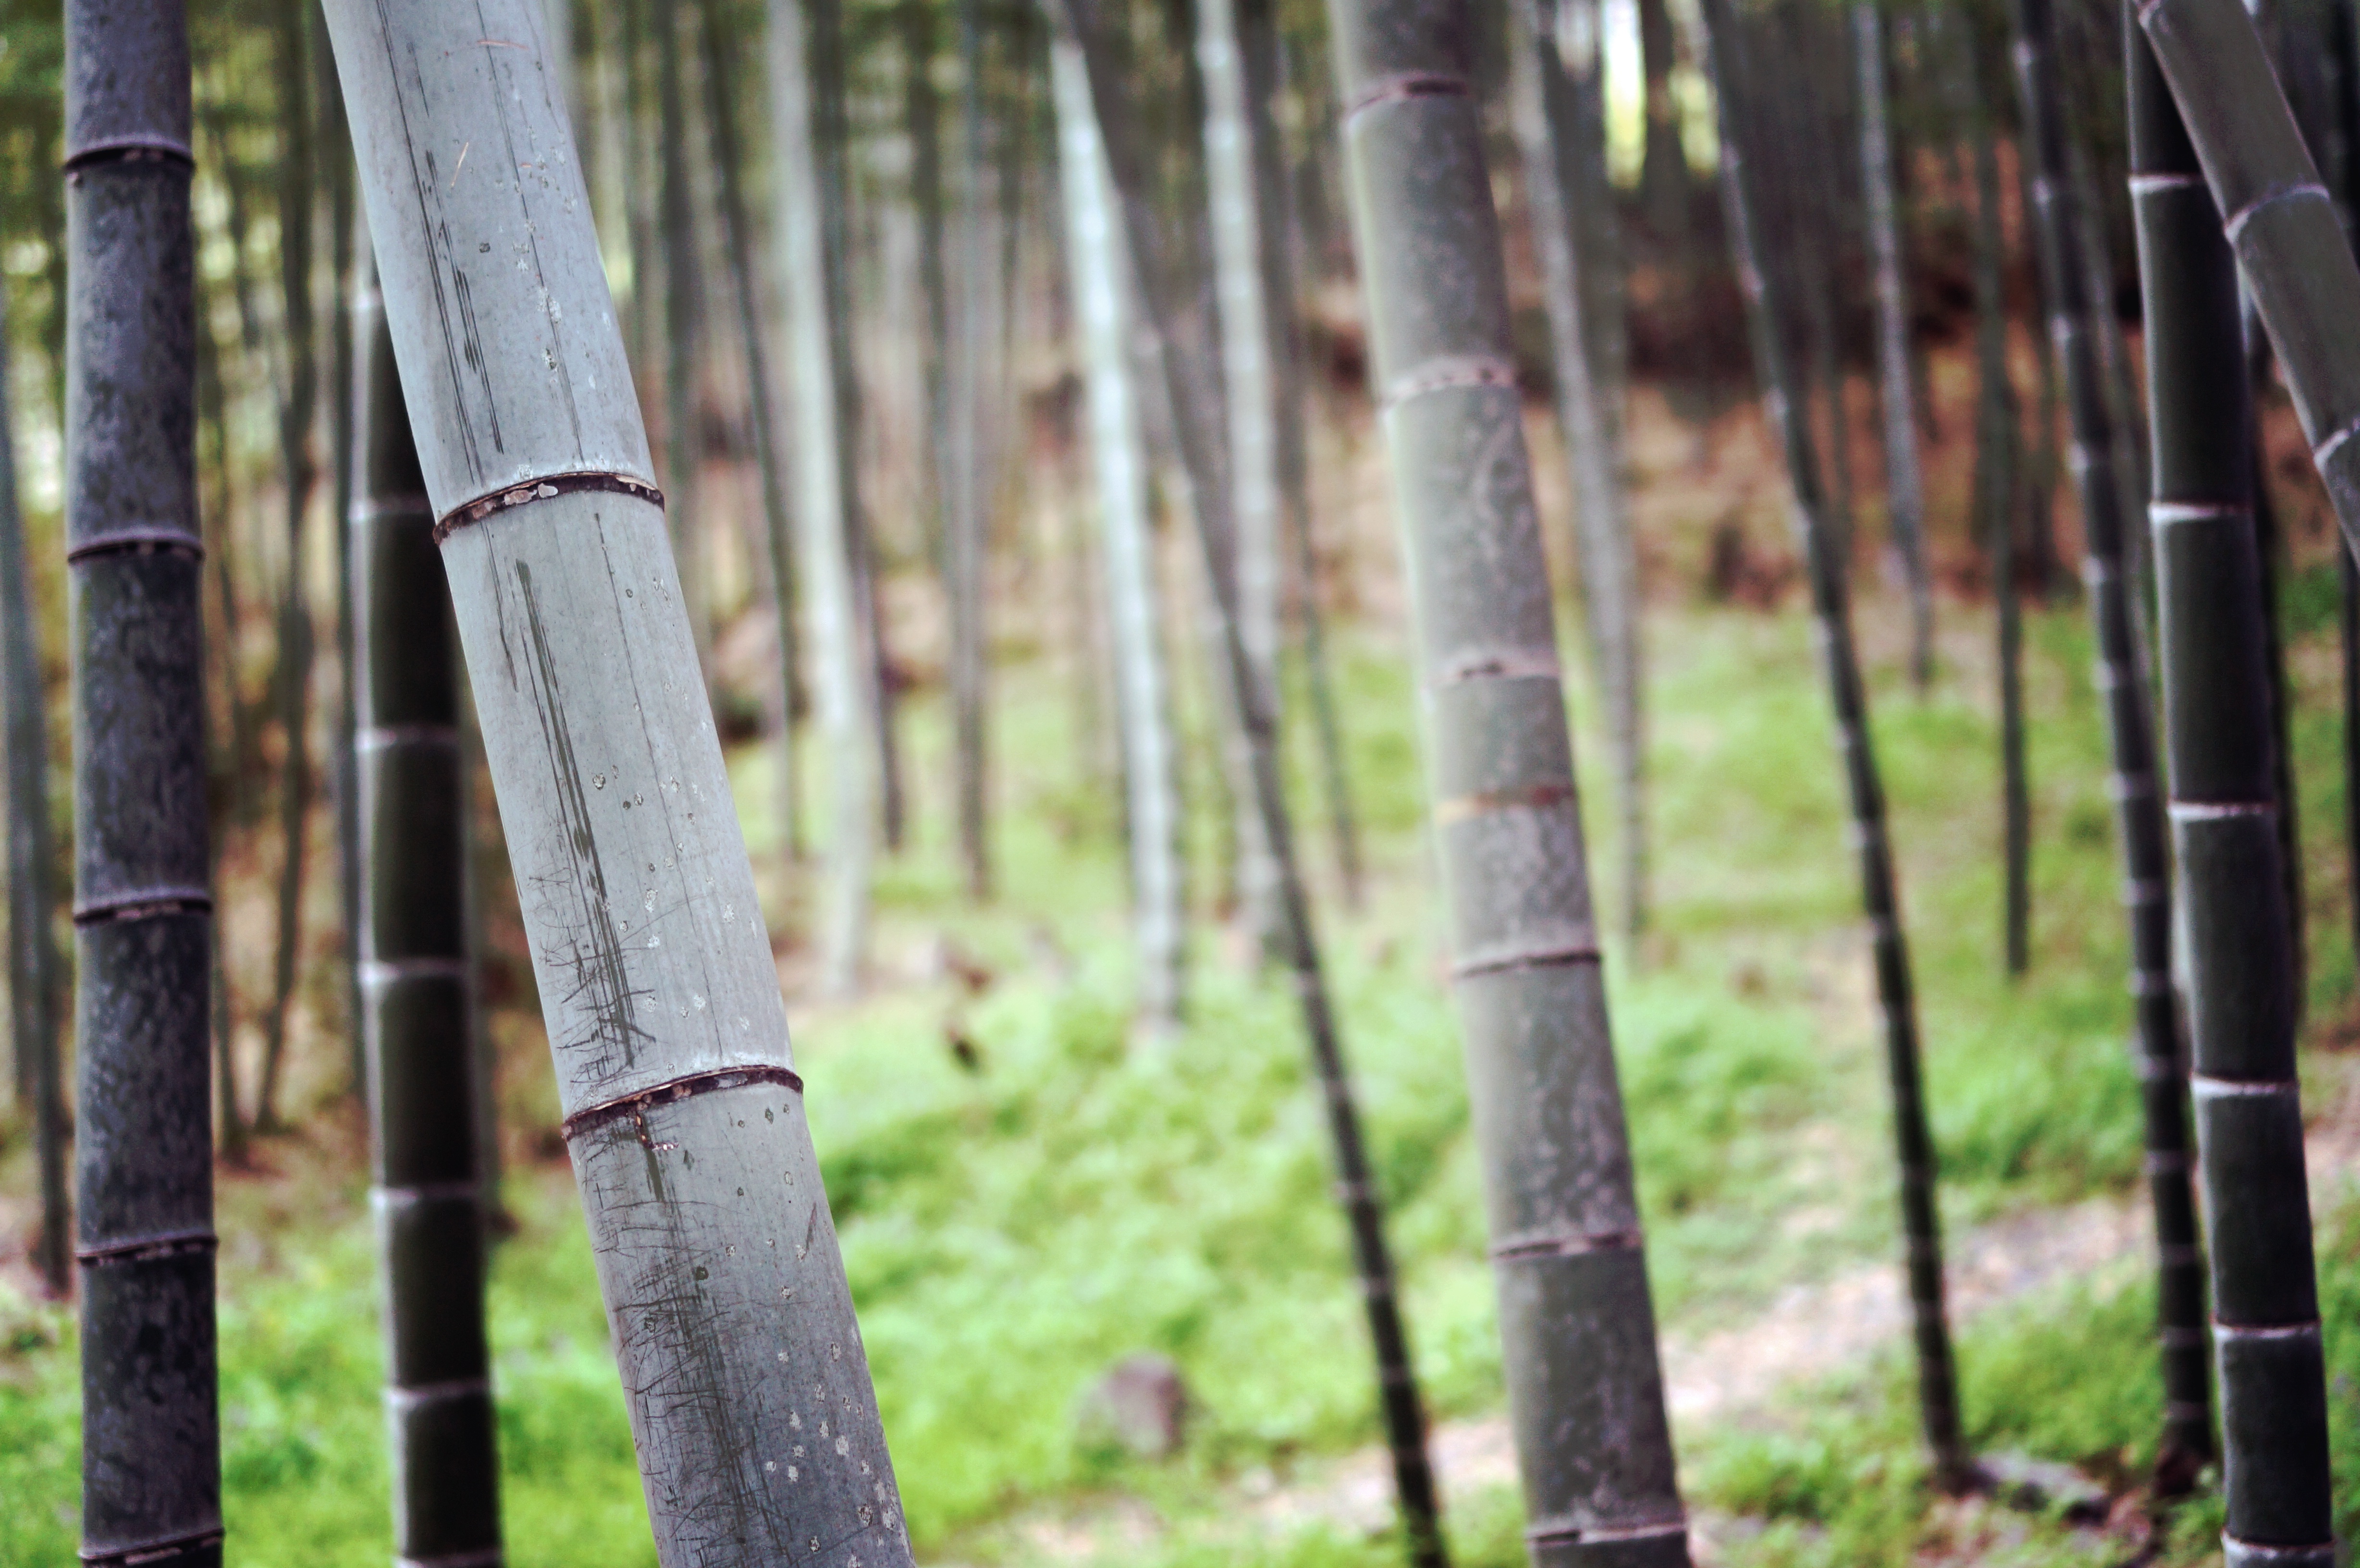
tree, forest, grass, branch, fence, lawn, woodland, bamboo, plant stem, woody plant, outdoor structure